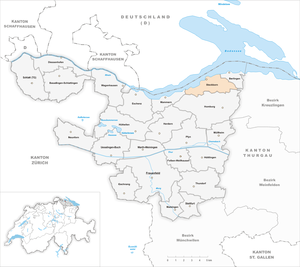
Steckborn est une commune suisse du canton de Thurgovie, située dans le district de Frauenfeld. Avant le 1ᵉʳ janvier 2011, la commune a été le chef-lieu du district de Steckborn.